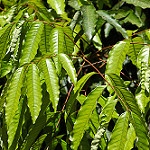
Label: forest